American Red Cross

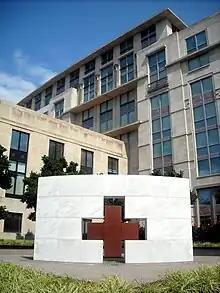
American Red Cross Administrative Headquarters in Washington, D.C.

The next major disaster was the Johnstown Flood on May 31, 1889. Over 2,209 people died, and thousands more were injured in or near Johnstown, Pennsylvania, in one of the worst disasters in U.S. history.